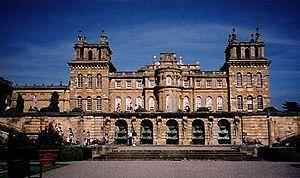
Le palais de Blenheim est une monumentale résidence de campagne anglaise située à Woodstock dans l'Oxfordshire. Il s'agit de la seule résidence de campagne non royale d'Angleterre à bénéficier du titre de « palace ». Le palais de Blenheim, un des plus grands du pays, fut construit entre 1705 et 1731.
Sir John Vanbrugh, né le 24 janvier 1664 et mort le 26 mars 1726, est un architecte et dramaturge britannique. On lui doit notamment l'édification de palais de Blenheim et du château Howard. Il rédigea également deux comédies engagées et argumentées : La Rechute ou la Vertu en danger en 1696 et L'Épouse outragée en 1697. Toutes deux furent de grands succès de scène mais furent à l'origine de nombreuses controverses.